December 1964 South Vietnamese coup

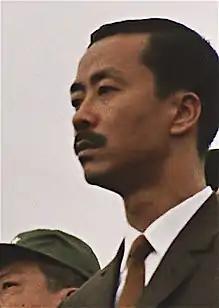
Middle-aged man with side-parted black hair and moustache, in a black suit, white shirt and brown tie. To the left is a clean-shaven Asian man with black hair and a green military cap.

Khánh and a group of younger officers called the Young Turks—led by chief of the Republic of Vietnam Air Force, Air Marshal Nguyễn Cao Kỳ, commander of I Corps General Nguyễn Chánh Thi and IV Corps commander Thiệu—wanted to forcibly retire officers with more than 25 years of service, as they thought them to be lethargic and ineffective, but most importantly, rivals for power. Most of the older officers had more experience under the Vietnamese National Army during the French colonial era, and some of the younger men saw them as too detached from the modern situation. The Young Turks had quite a lot of influence over Khánh, as Thi and Kỳ had intervened militarily to save him from a coup attempt in September by Generals Lâm Văn Phát and Dương Văn Đức.